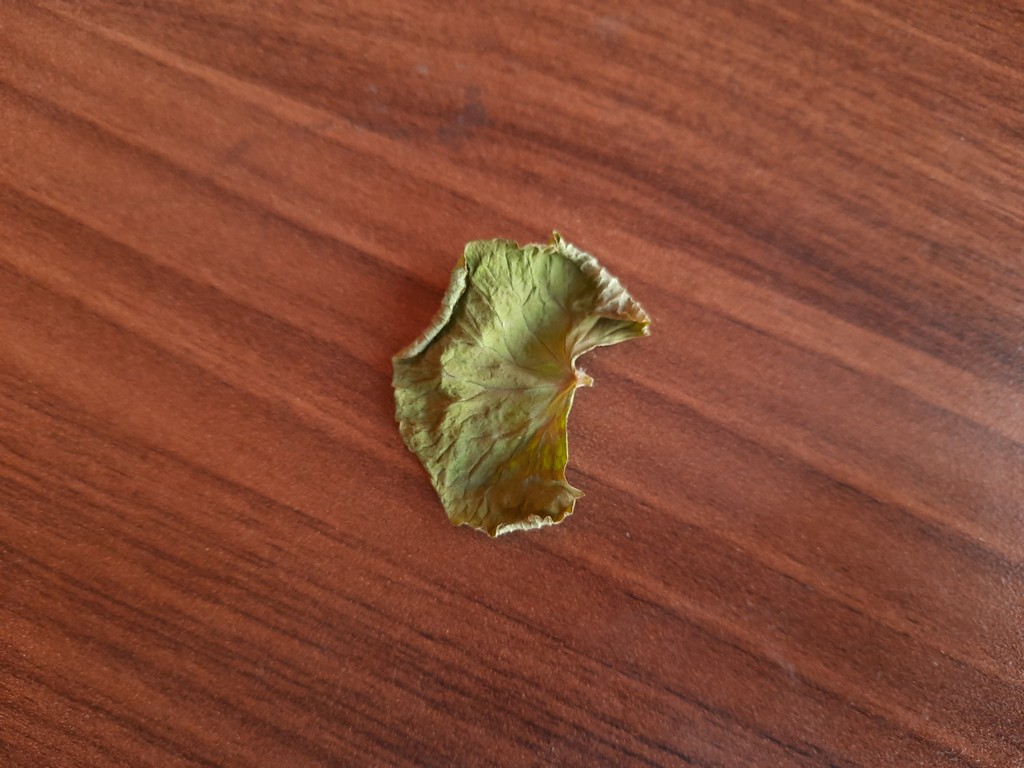
Label: Dried